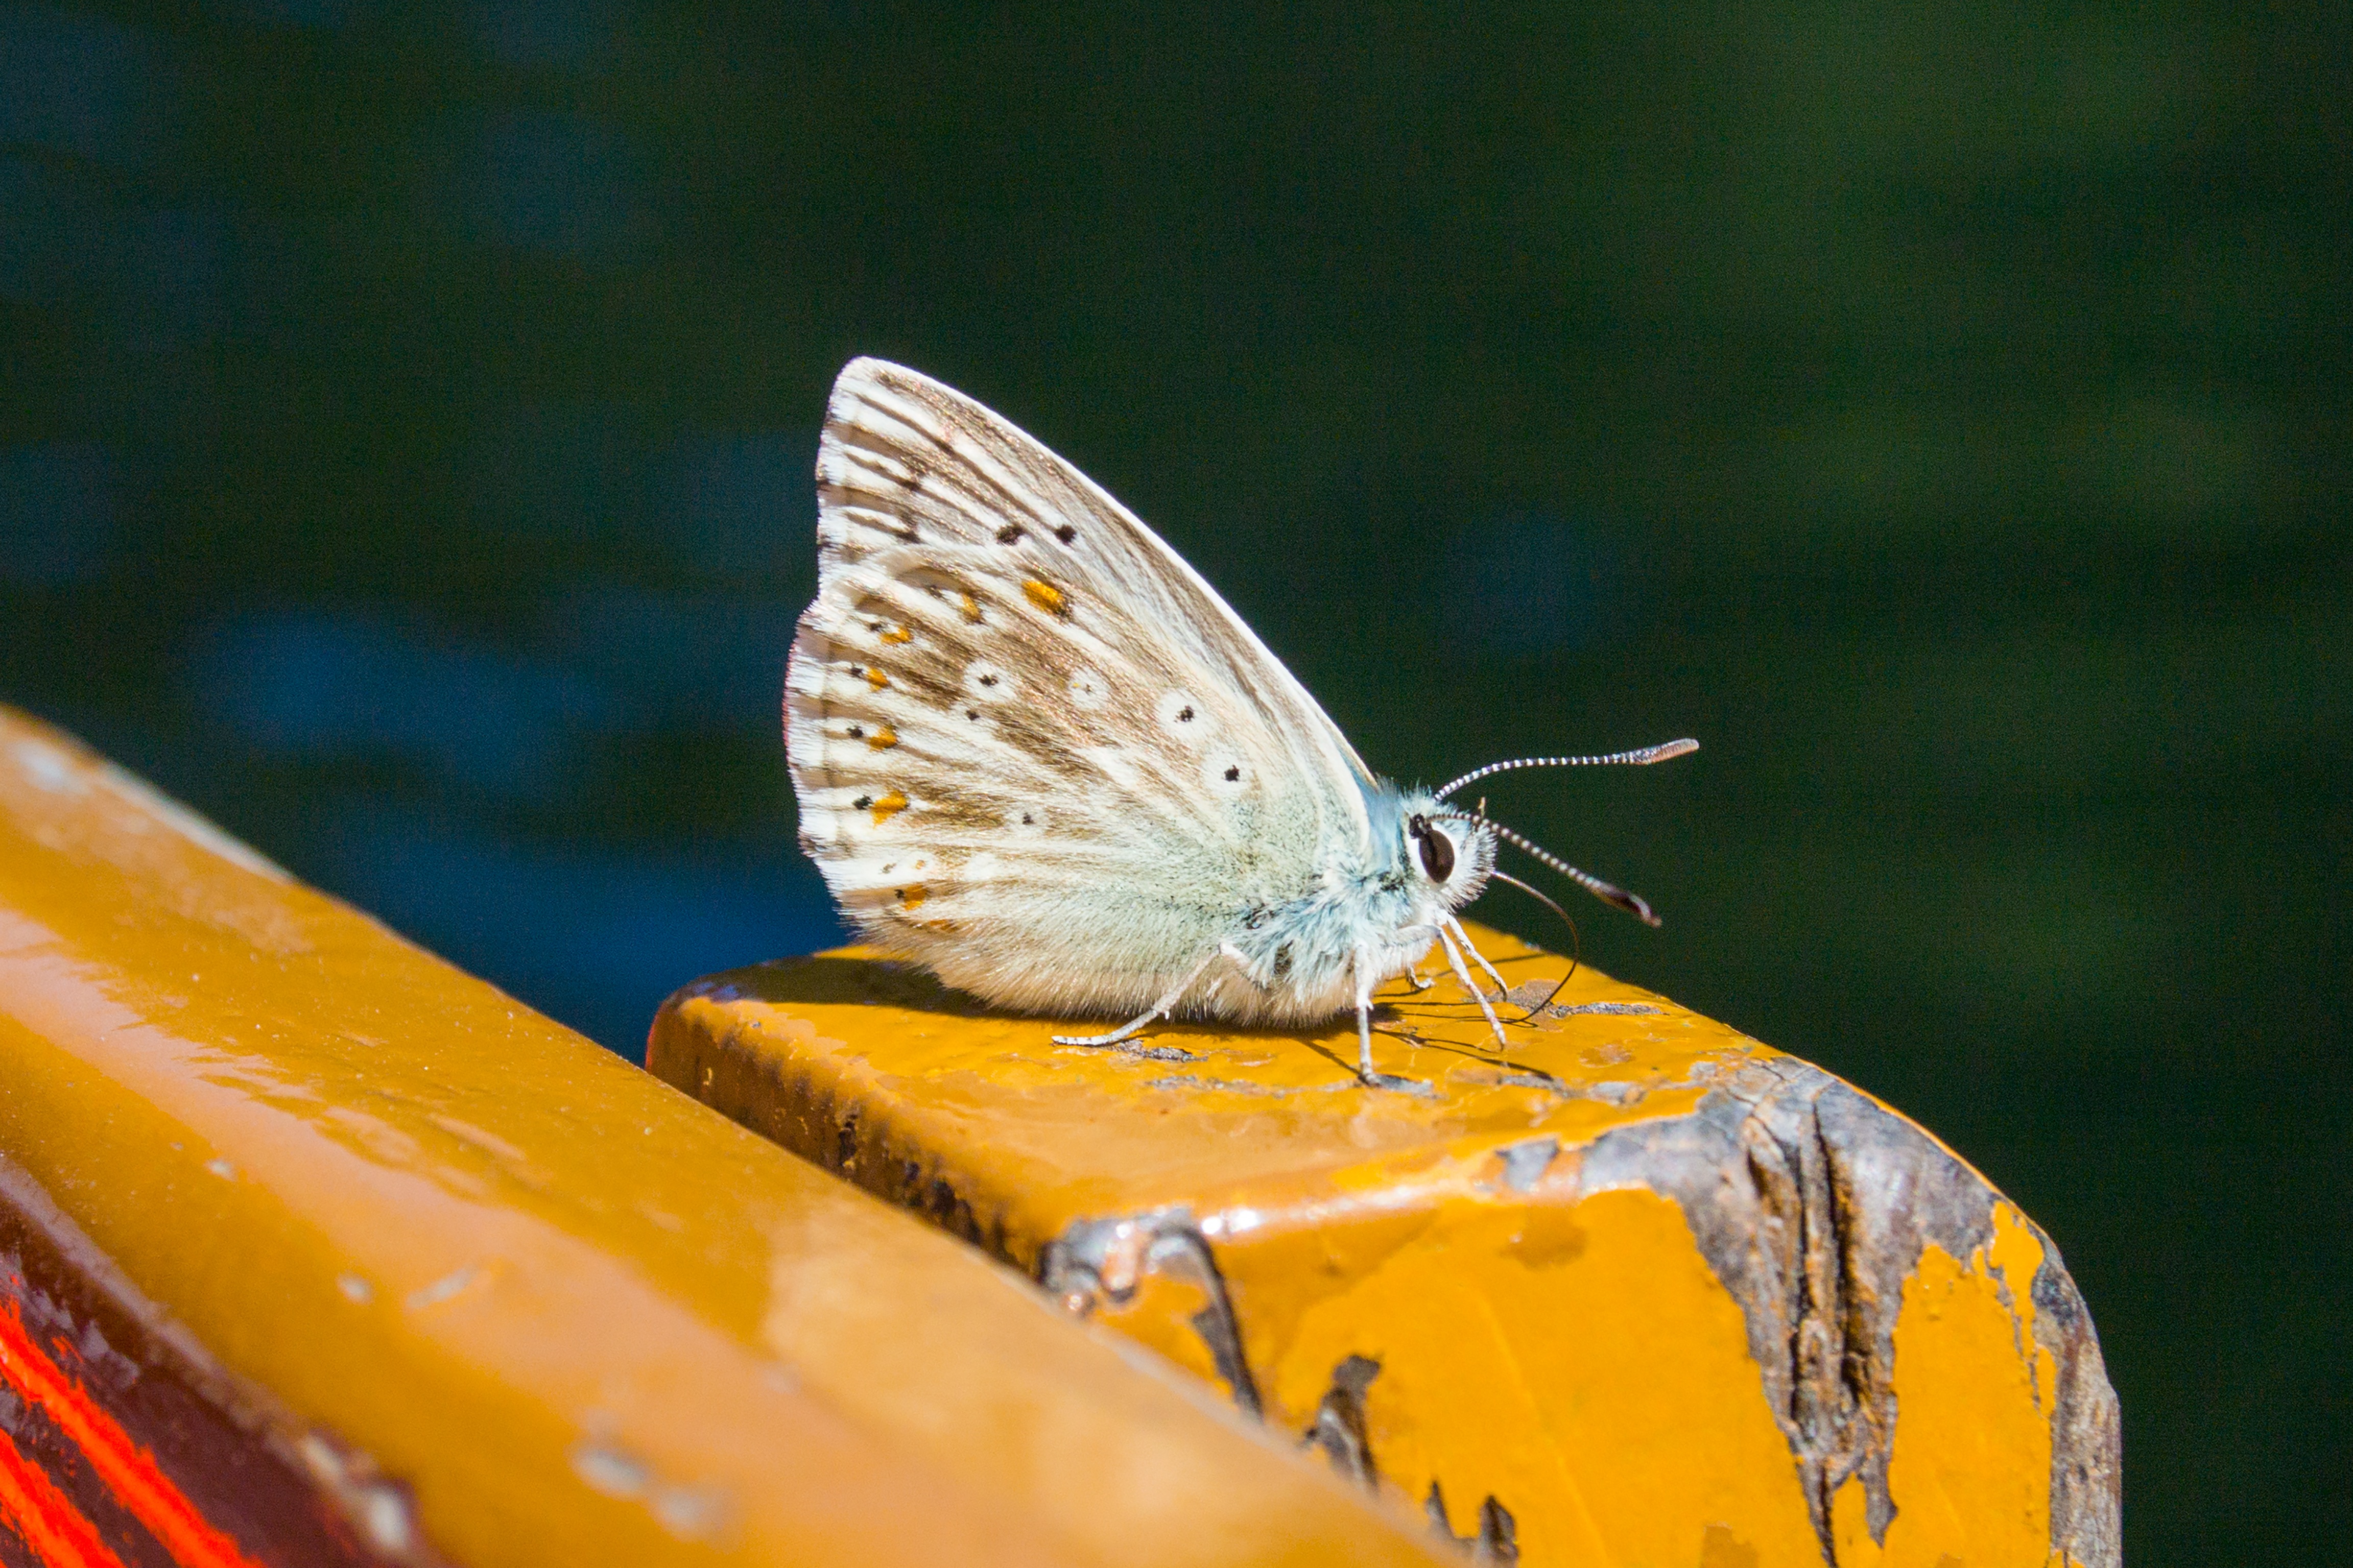
nature, wing, photography, leaf, insect, butterfly, yellow, fauna, invertebrate, close up, macro photography, arthropod, pollinator, moths and butterflies, lycaenid